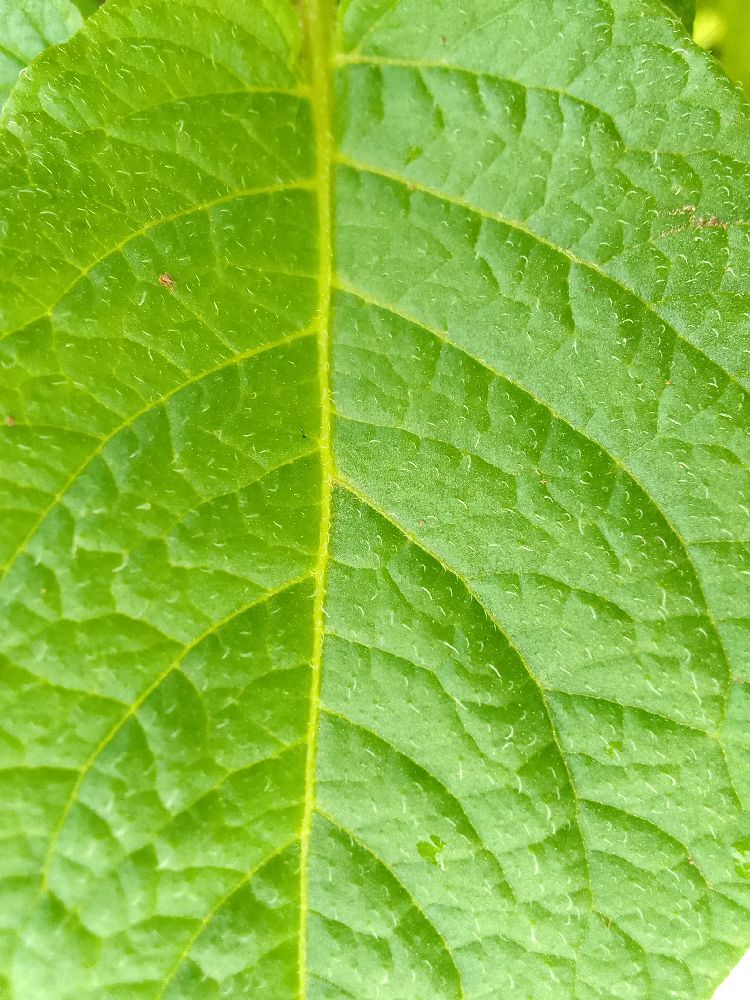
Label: Healthy